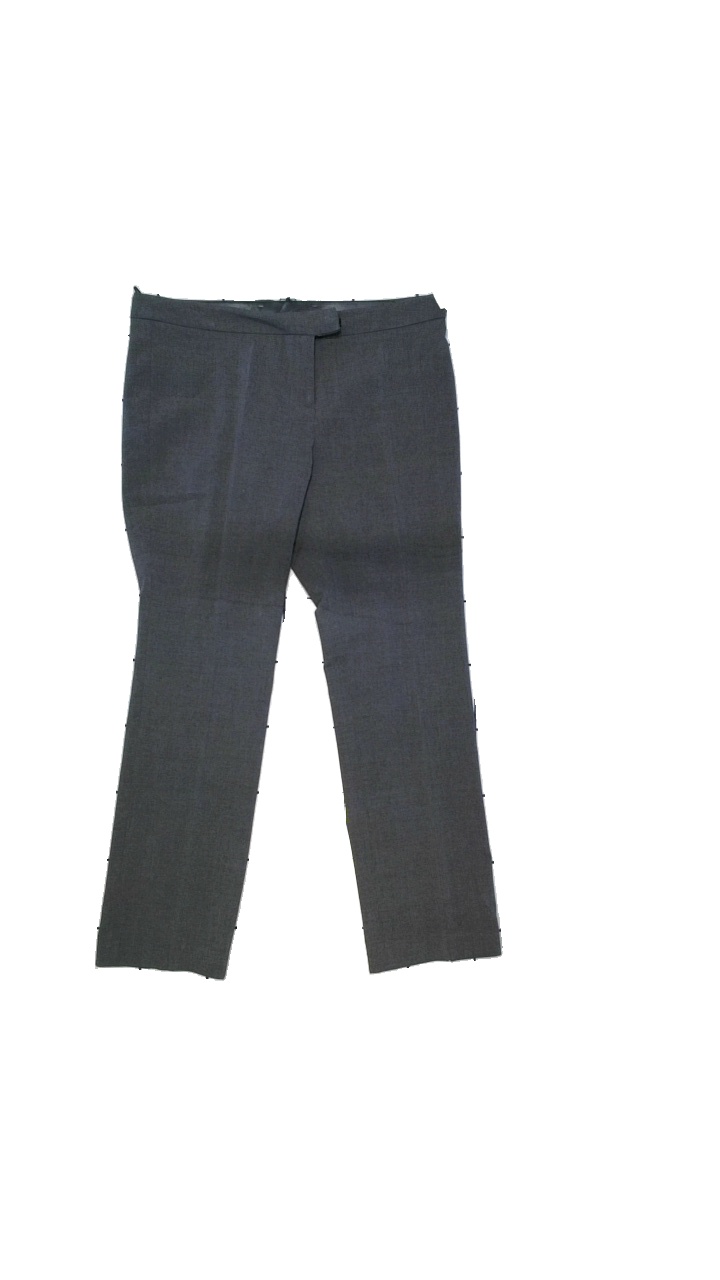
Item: Trousers (Ladies)
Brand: Jsfn
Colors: Grey
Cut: Regular
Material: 64% polyester, 33% viscose, 3% elastane
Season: All
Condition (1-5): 4
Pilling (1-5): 4
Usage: Reuse
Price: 50-100